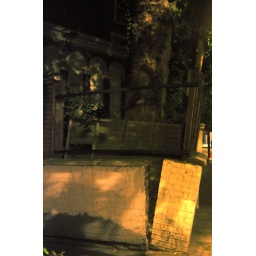
The tree did not like being trapped by the wall too much.